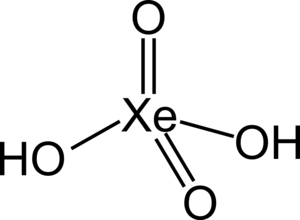
L'acide xénique est un composé du xénon qui se forme lors de la mise en solution aqueuse de trioxyde de xénon XeO₃.